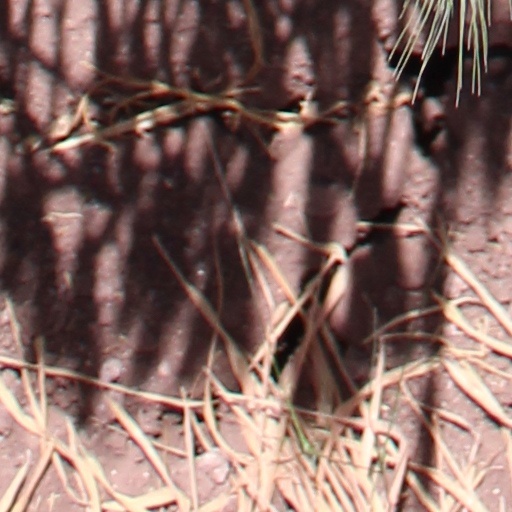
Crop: wheat